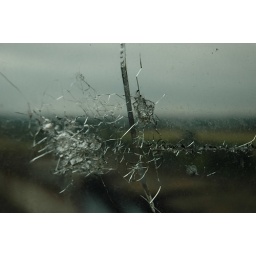
The cracked glass window in the Watchtower we climbed up.